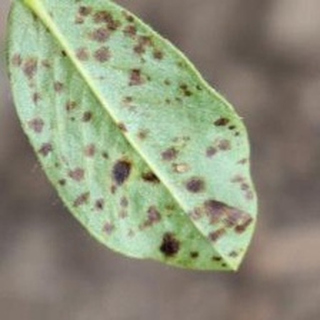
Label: groundnut_rust